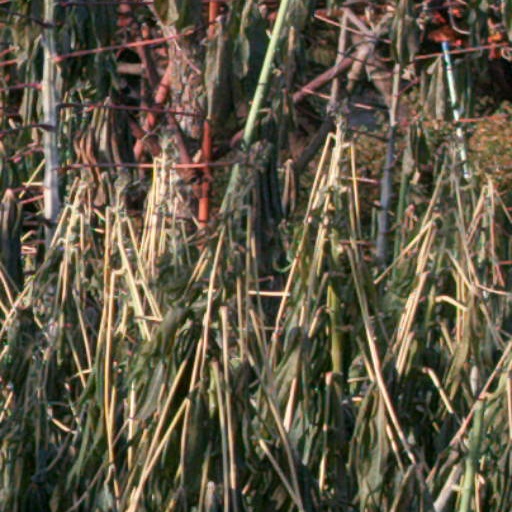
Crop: cassava